Kaleva Temple

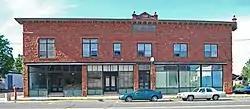

The Kaleva Temple is a commercial building located on Trimountain Avenue in South Range, Michigan. It was listed on the National Register of Historic Places in 1982.